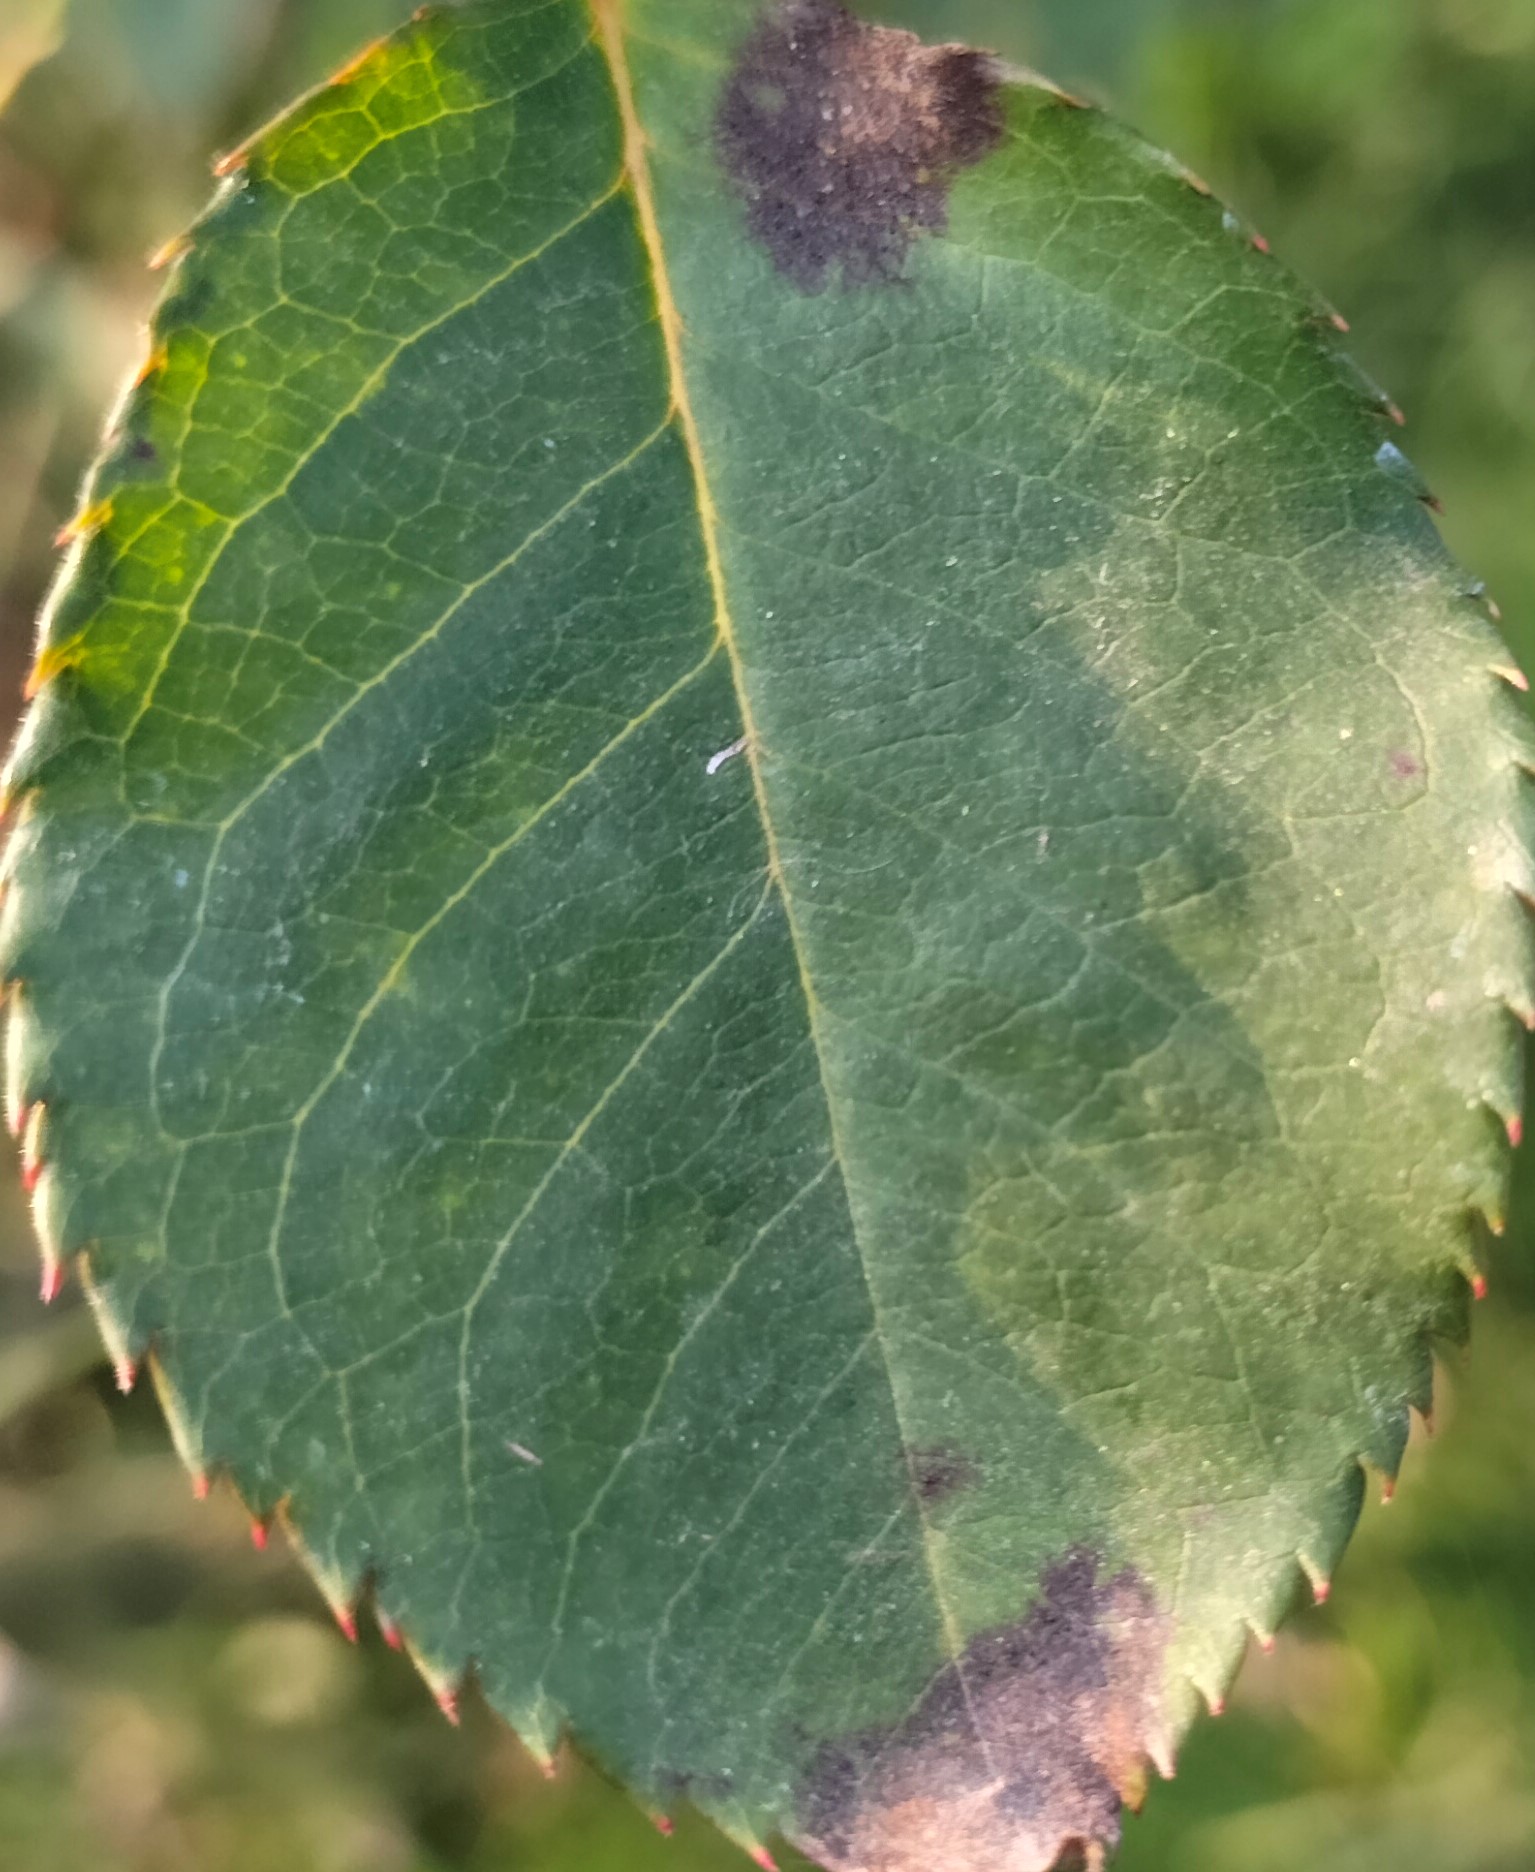
Label: Black Spot